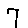
Label: 7